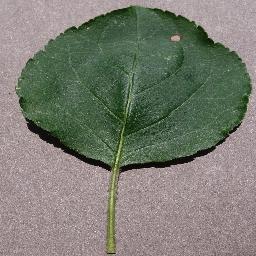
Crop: apple
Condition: black_rot